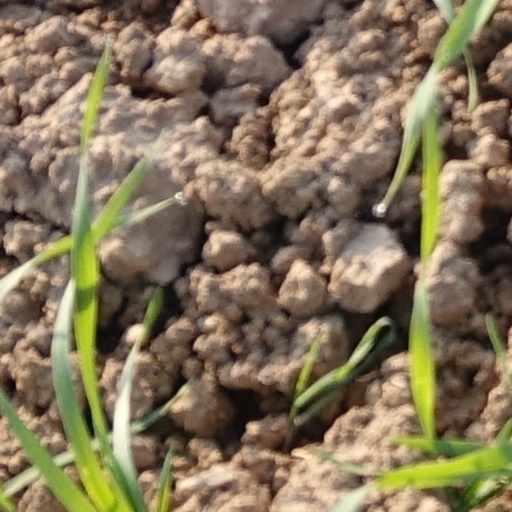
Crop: wheat